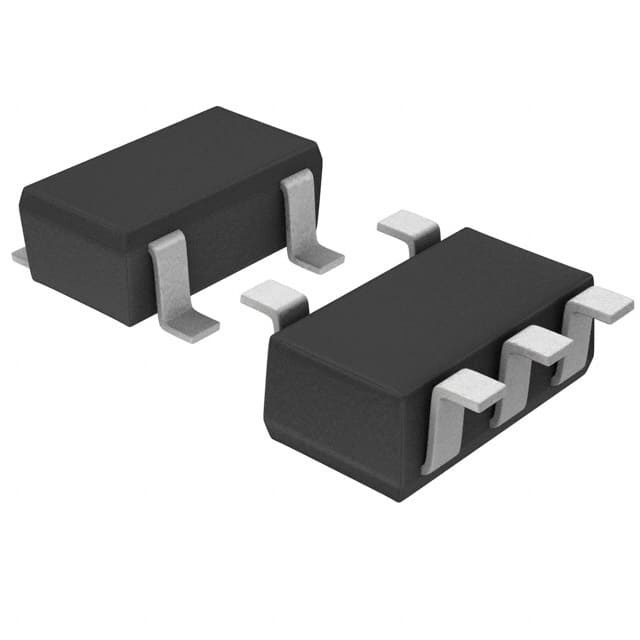
BD45355G-TR
Brand: Rohm Semiconductor
Category: Electronics > Circuit Boards & Components > Semiconductors